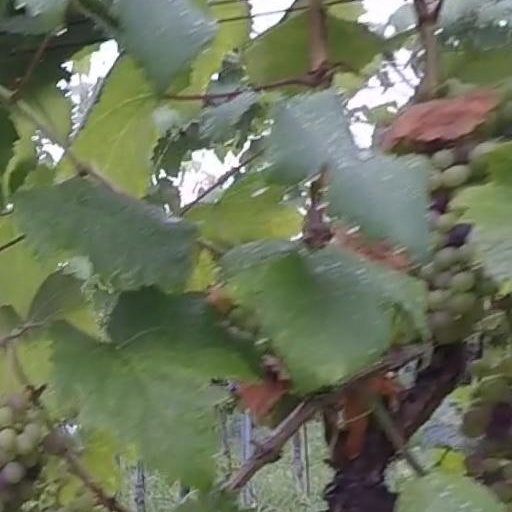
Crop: grape